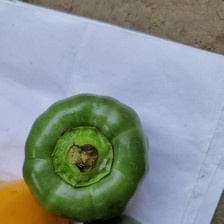
Label: capsicum